History of the 101st Airborne Division

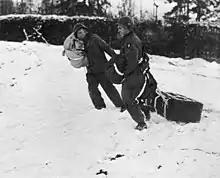
101st Airborne troops retrieving air dropped supplies during the siege of Bastogne.

The 101st was distinguished partly by its tactical helmet insignia. Card suits (diamonds, spades, hearts, and clubs) on each side of the helmet denoted the regiment to which a soldier belonged. The only exception was the 187th, who were added to the division later. Divisional headquarters and support units were denoted by use of a square and divisional artillery by a circle. Tick marks at 3, 6, and 9 o'clock indicated to which battalion the individual belonged, while the tick mark at 12 o'clock indicated a headquarters or headquarters company assignment.